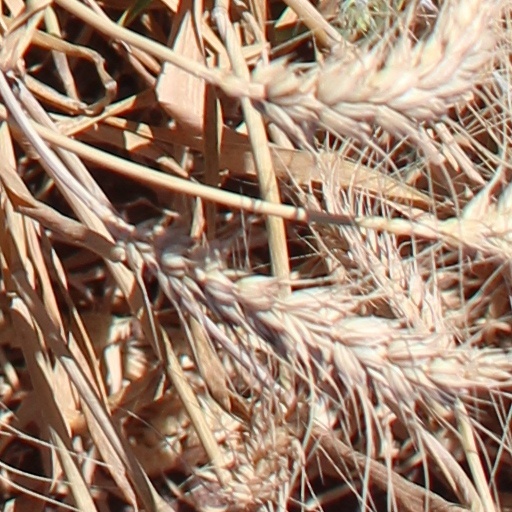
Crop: wheat